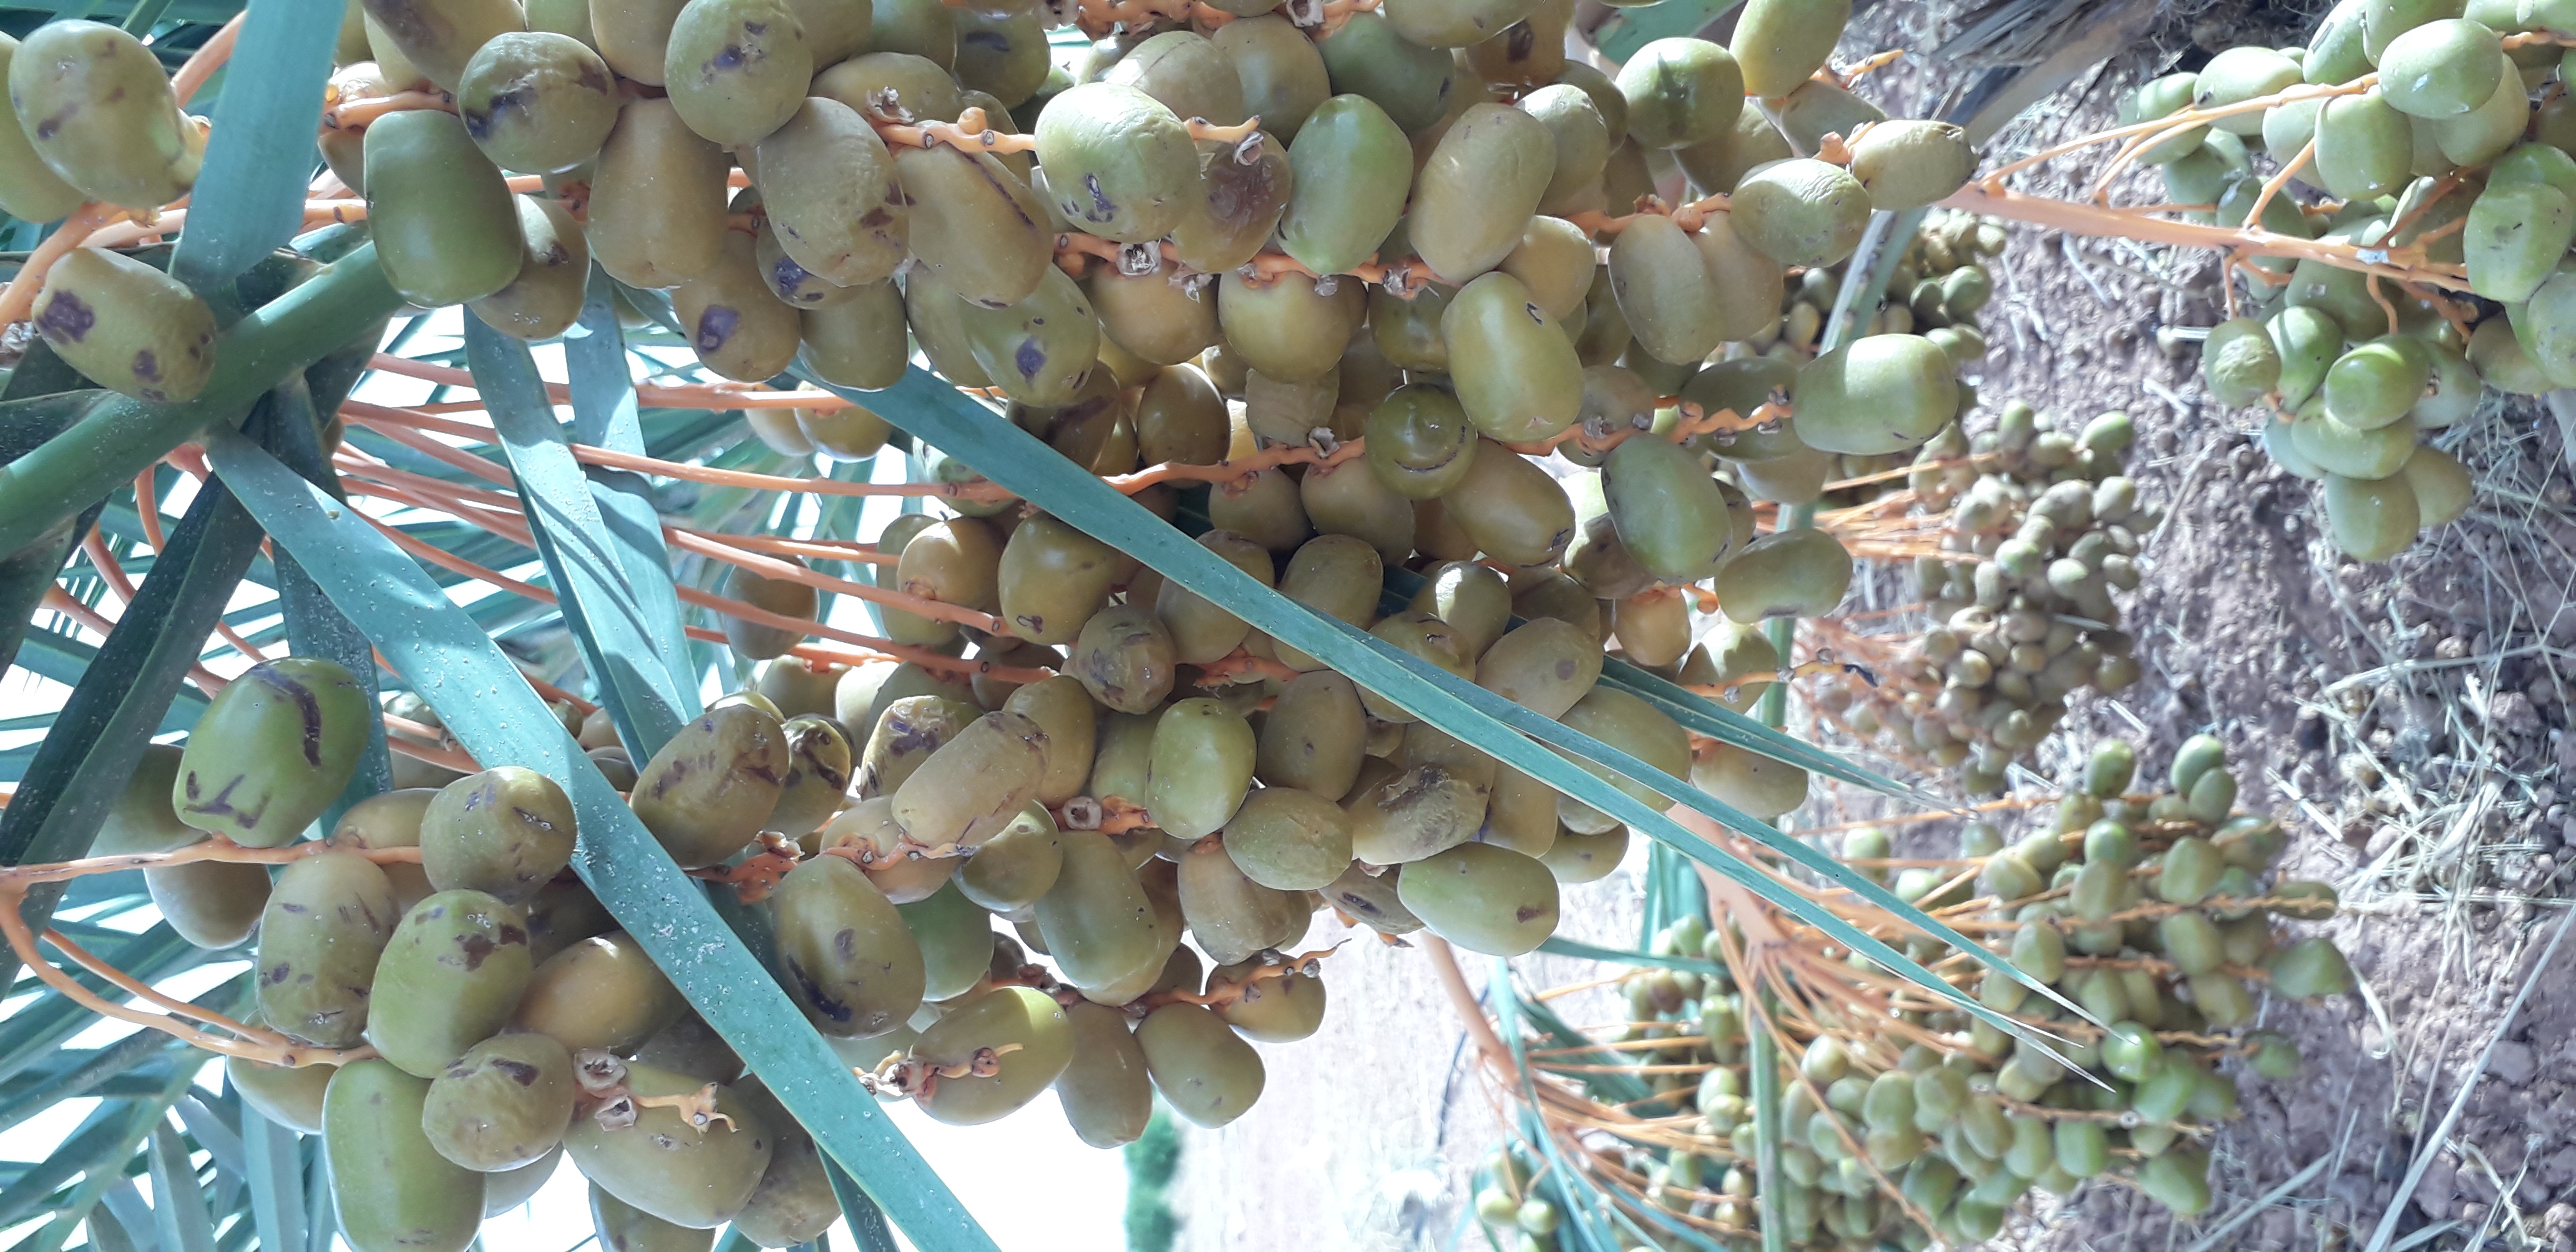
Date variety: Boufagous